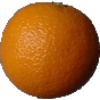
Label: Orange 1